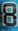
Number: 8